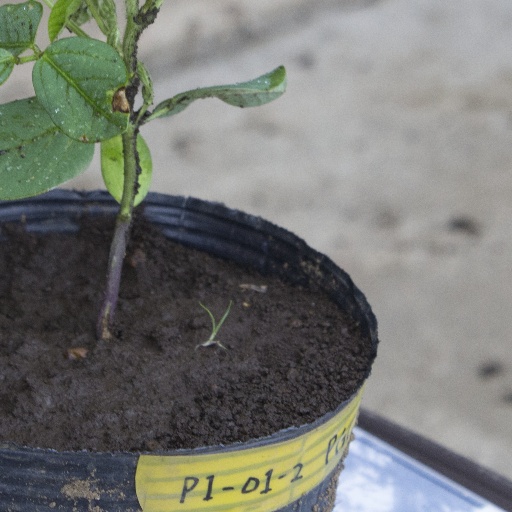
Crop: soybean